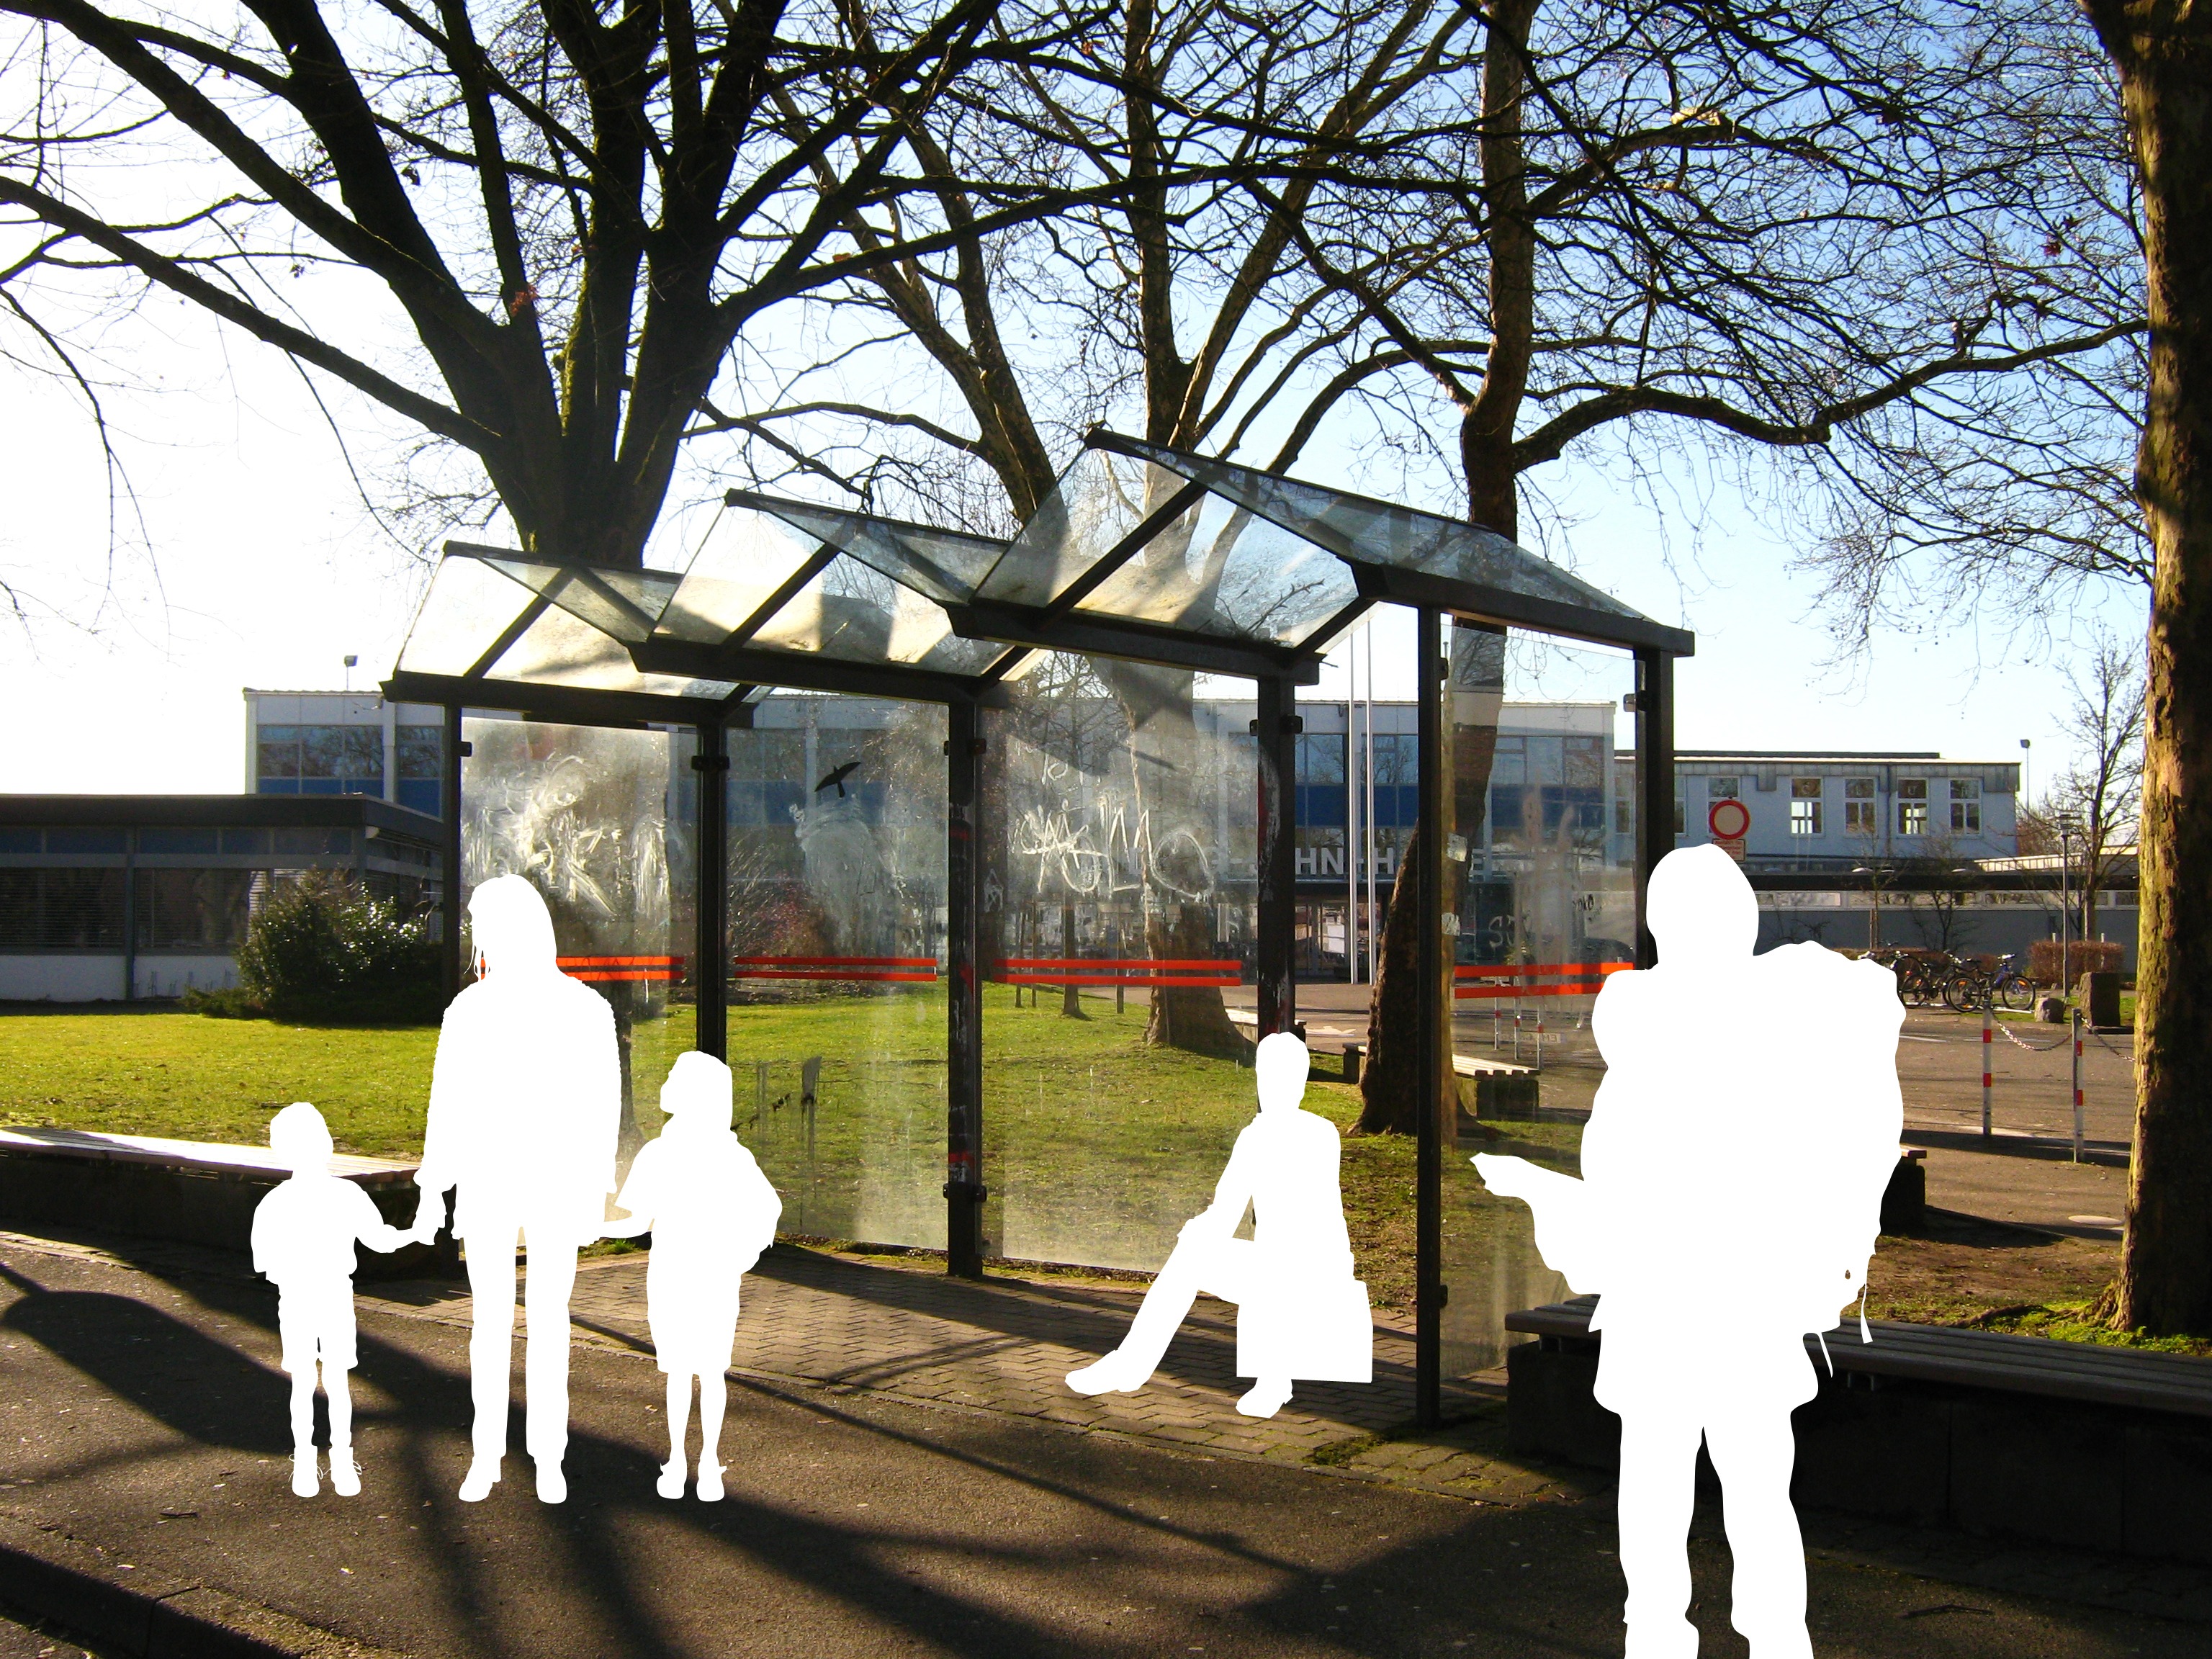
tree, nature, winter, plant, white, house, window, recreation, symbol, human, bus stop, ceremony, wait, anonymous, event, silhouettes, unknown, experiment, modern art, equal, externally, schematic, outdoor structure, enlos, anonymity